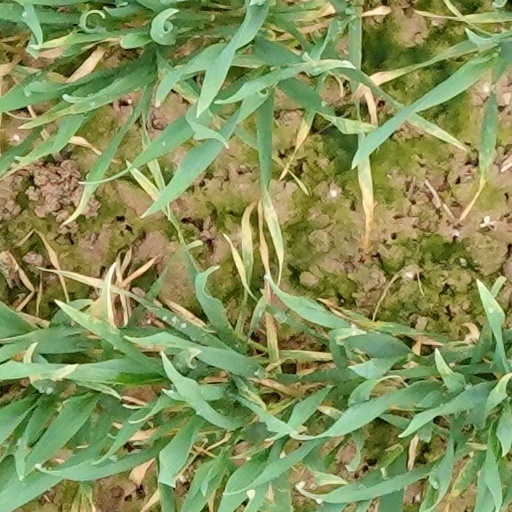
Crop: wheat